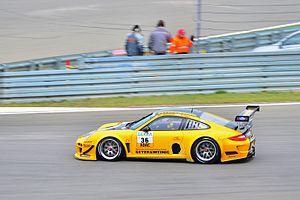
Nick Tandy, né le 5 novembre 1984 à Bedford, est un pilote automobile britannique.